Analysis of controlled deformation in rocks and soils

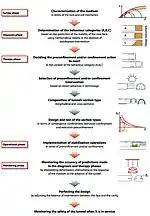
Implication procedure of ADECO-RS

The Analysis of Controlled Deformation in Rocks and Soils, translated from Italian Analisi delle Deformazioni Controllate nelle Rocce e nei Suoli (ADECO-RS), also known as The New Italian Tunneling Method (NITM), is a modern tunnel design and construction approach. ADECO-RS was proposed by Pietro Lunardi in the 1980s on the basis of long in-depth research into the stress-strain behavior of more than 1,000 km of tunnel and more than 9,000 faces. In the past few decades, ADECO-RS has been widely used in Italian railway, highway and large underground construction projects and has been incorporated into Italian tunnel design and construction specifications.